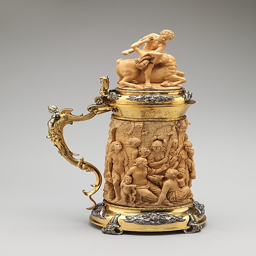
person was made based off an original .